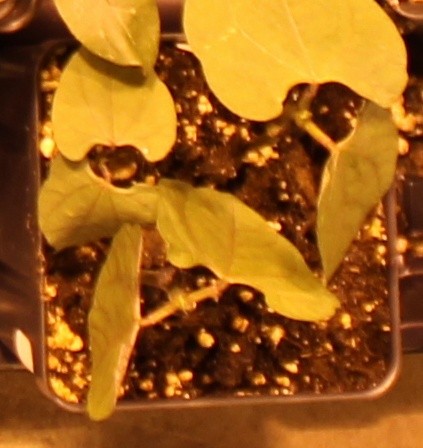
Label: Blackbean